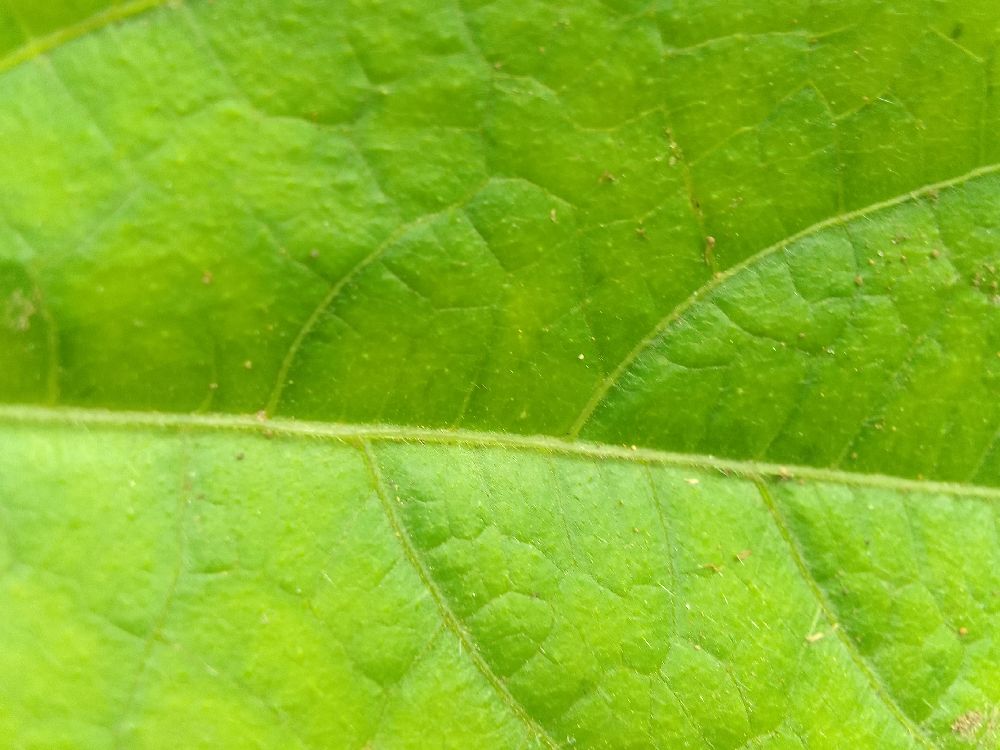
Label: healthy